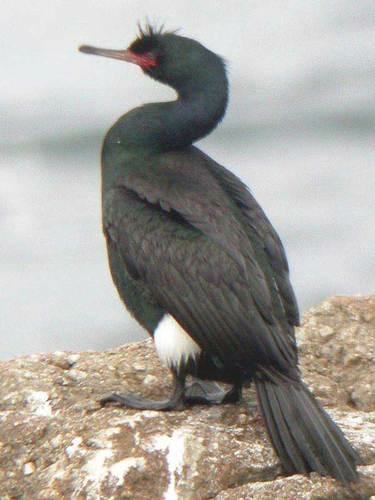
A photo of a pelagic cormorant